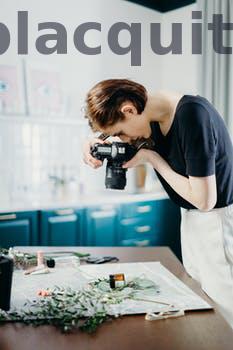
Label: Watermark